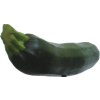
Label: dark_zucchini